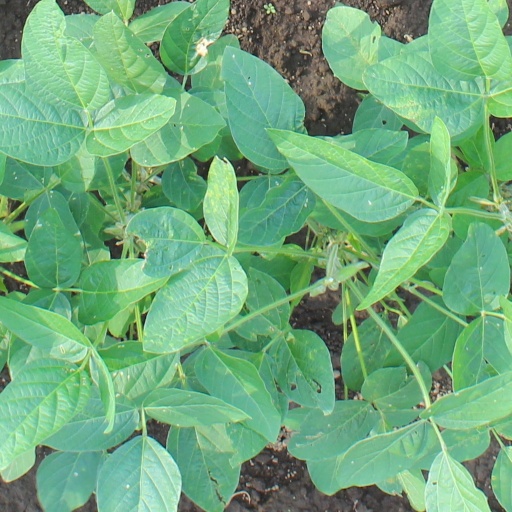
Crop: soybean